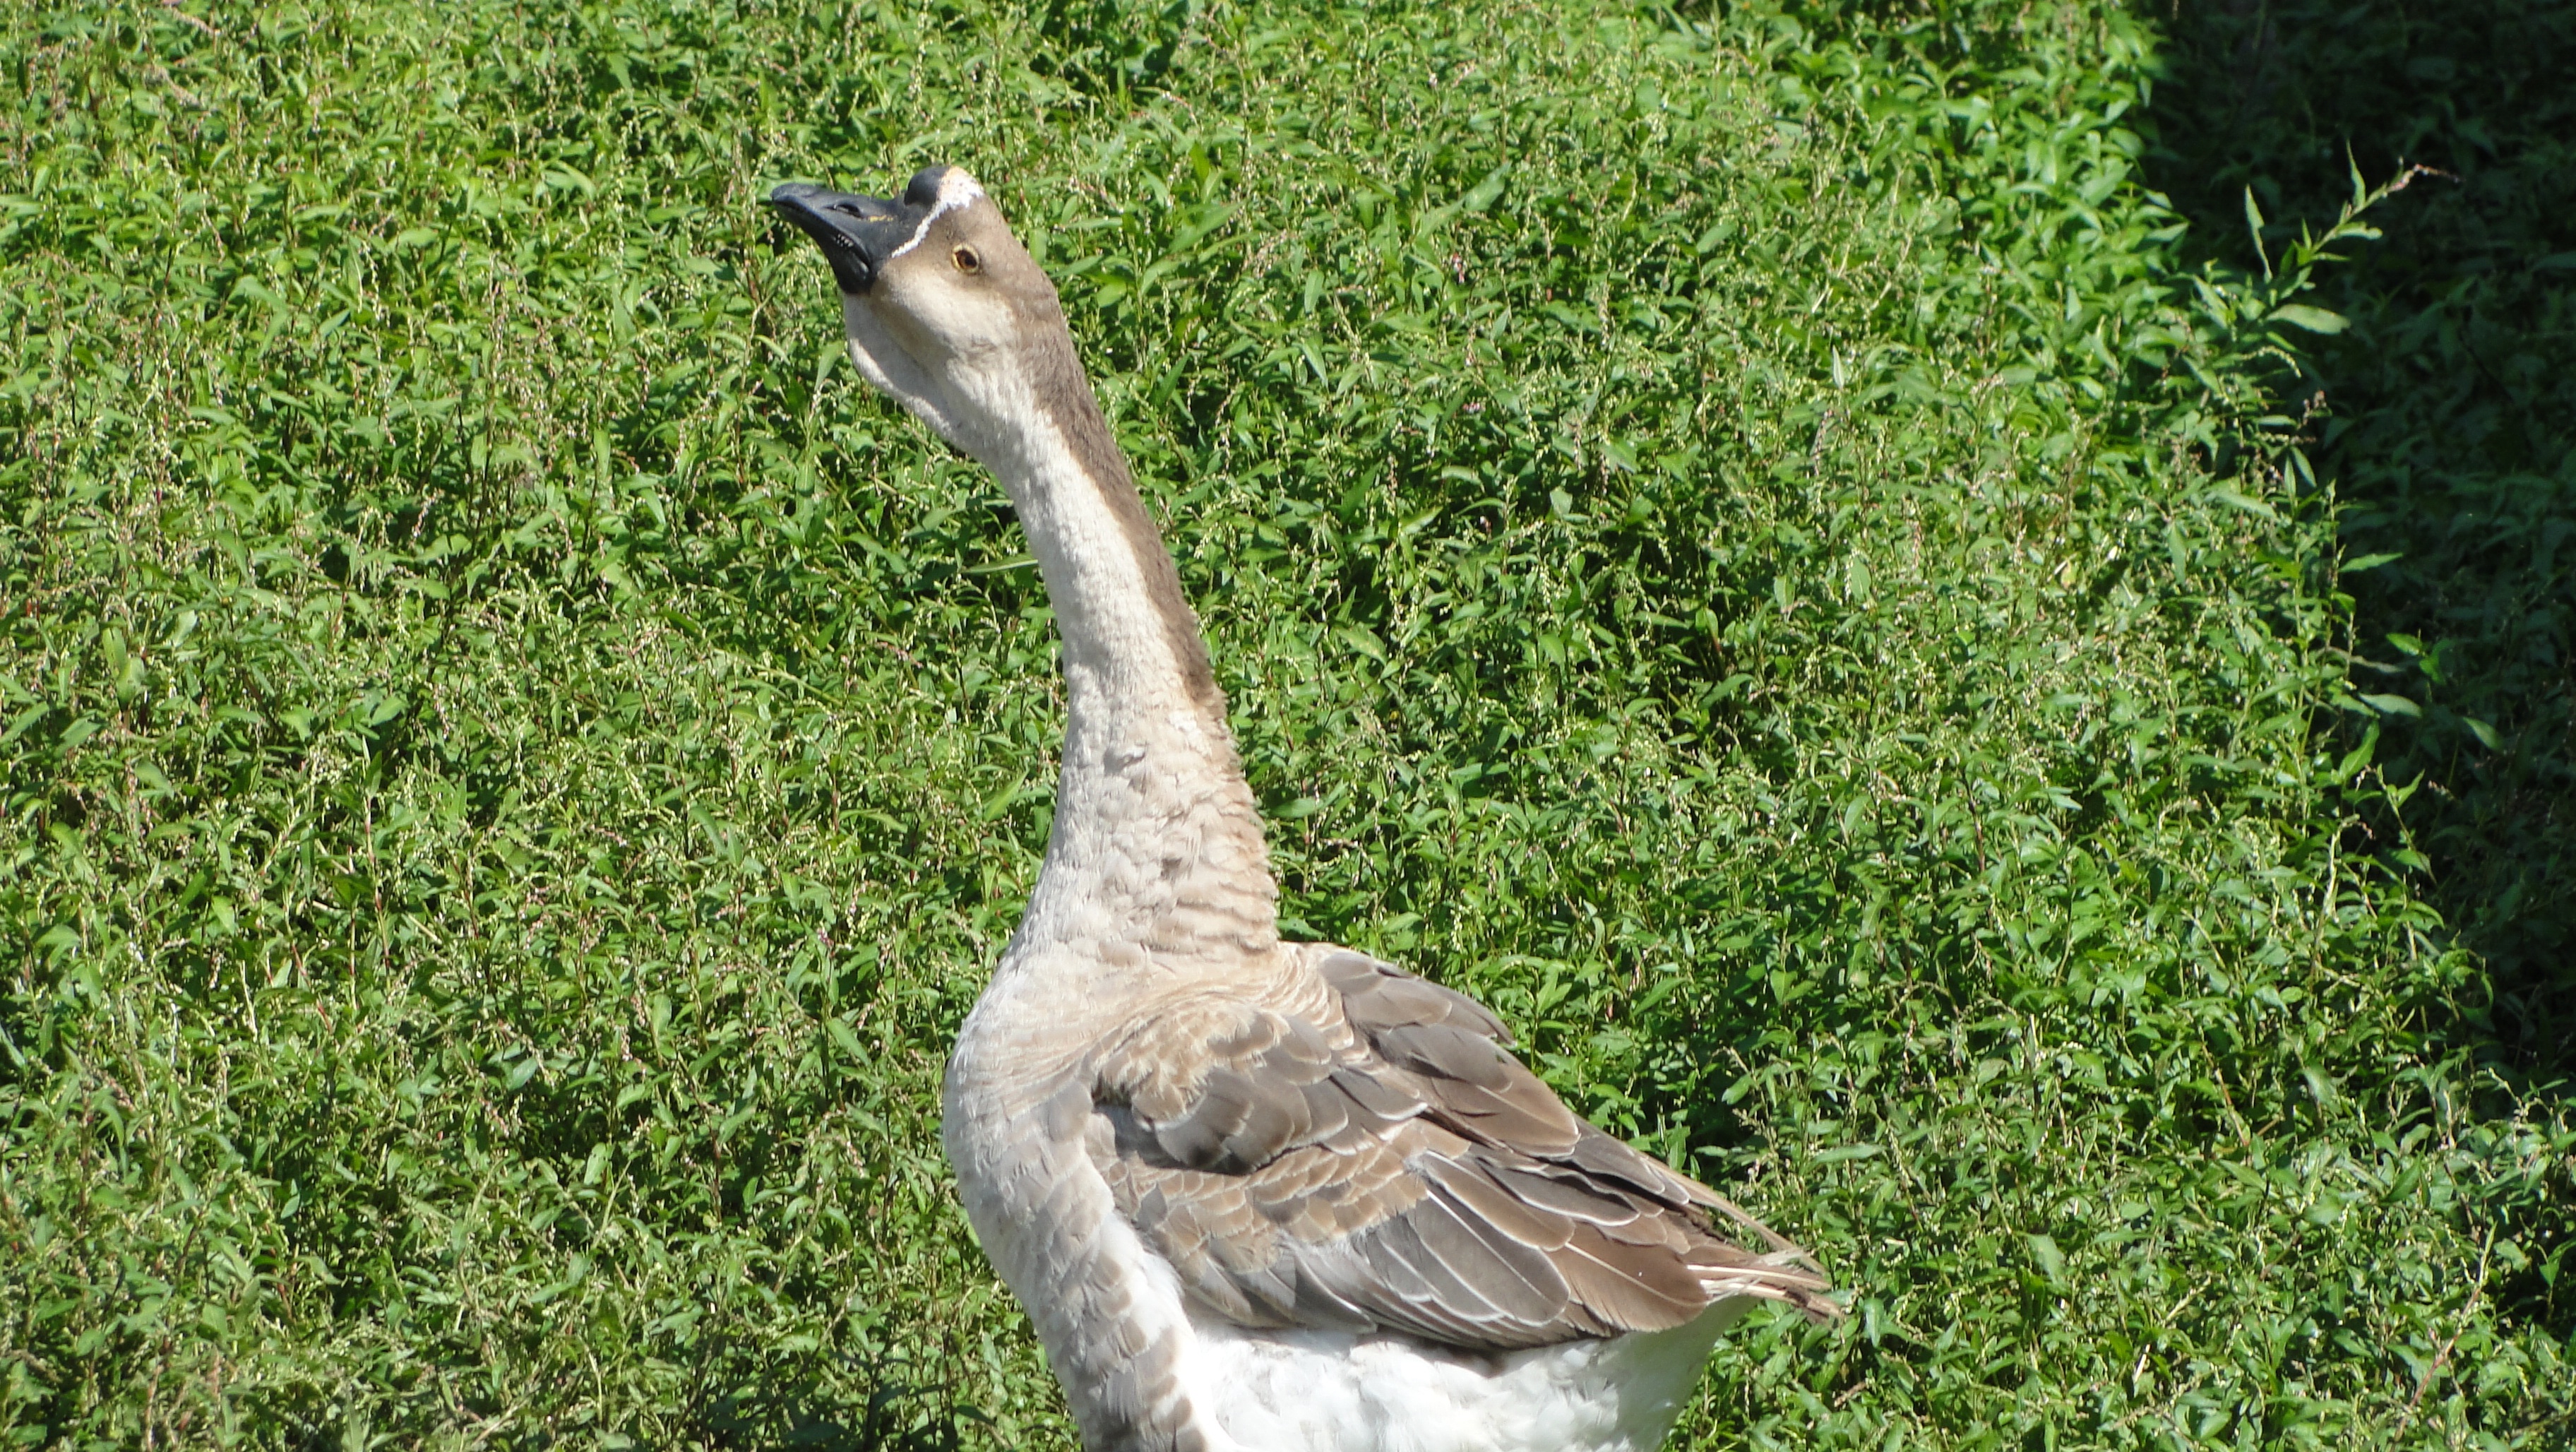
grass, bird, farm, wildlife, zoo, fauna, goose, vertebrate, domestic, waterfowl, water bird, ducks geese and swans, chinese goose